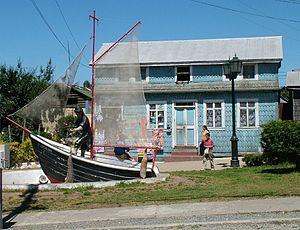
Dalcahue est une commune du Chili de la Province de Chiloé, elle-même située dans la Région des Lacs.